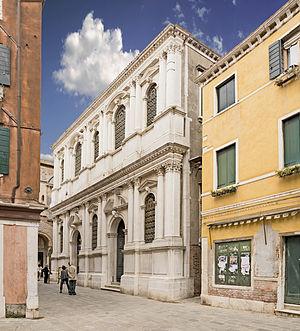
Dorsoduro est un des six sestieri de Venise. Il occupe la partie méridionale de la ville, au sud des sestieri de Santa Croce et San Polo, englobant également les îles situées au sud du canal de la Giudecca, à l'exception de l'île de San Giorgio Maggiore qui appartient au sestiere de San Marco.
Les scuole furent des institutions de la république de Venise consacrées aux corporations d'arts, de métiers et à la dévotion des patrons de ceux-ci. Ce sont des confréries religieuses composées de laïcs par corporation.
Les écoles vénitiennes peuvent être divisées en quatre sections :